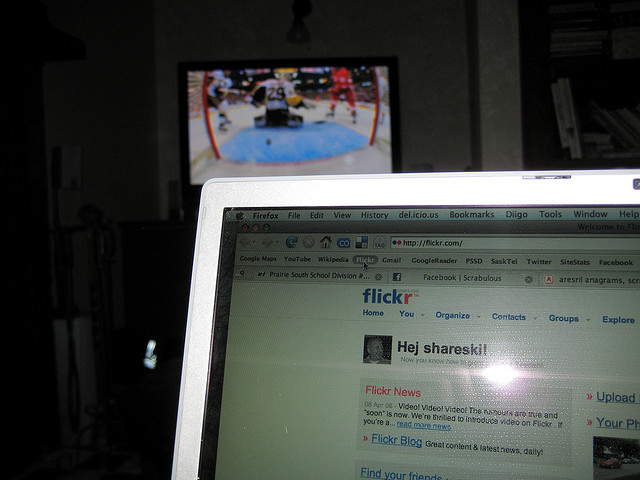
user: Given an image and a question. Answer the question in a short answer. Question: What sport is being played on the television screen? Short Answer:
assistant: hockey